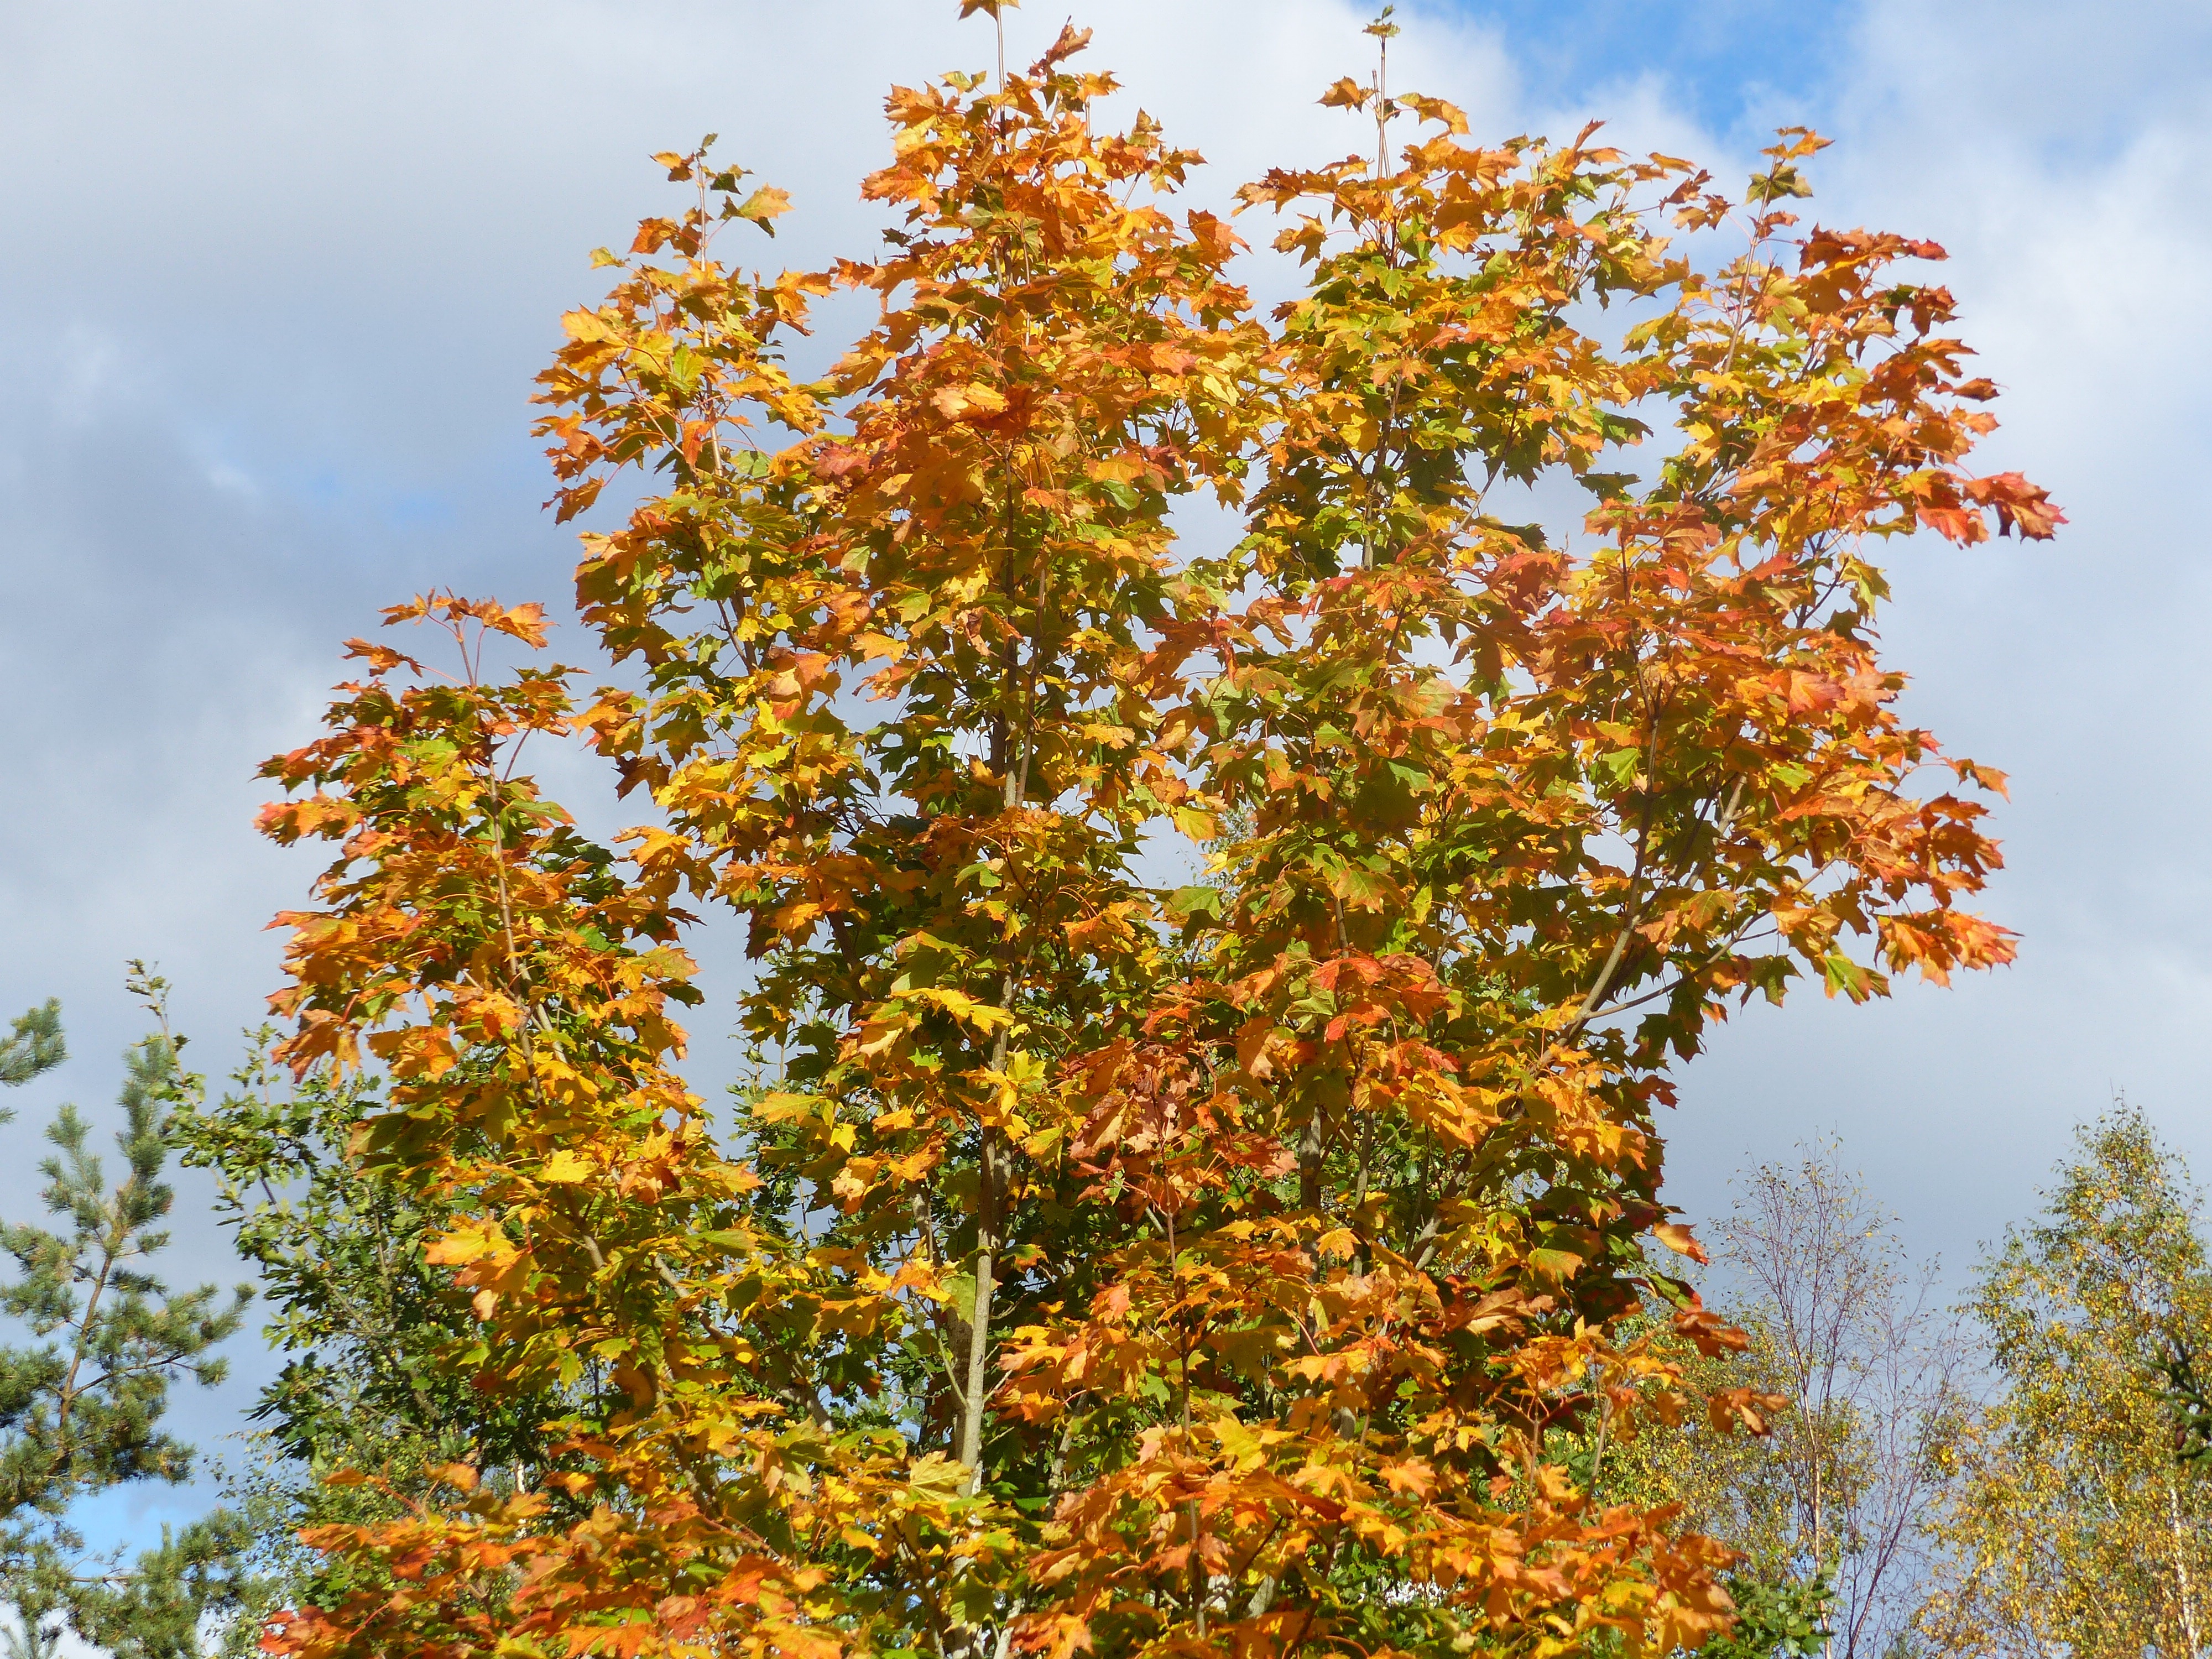
tree, branch, cloud, plant, sky, leaf, flower, autumn, garden, season, maple, maple tree, colors, shrub, deciduous, flowering plant, woody plant, land plant